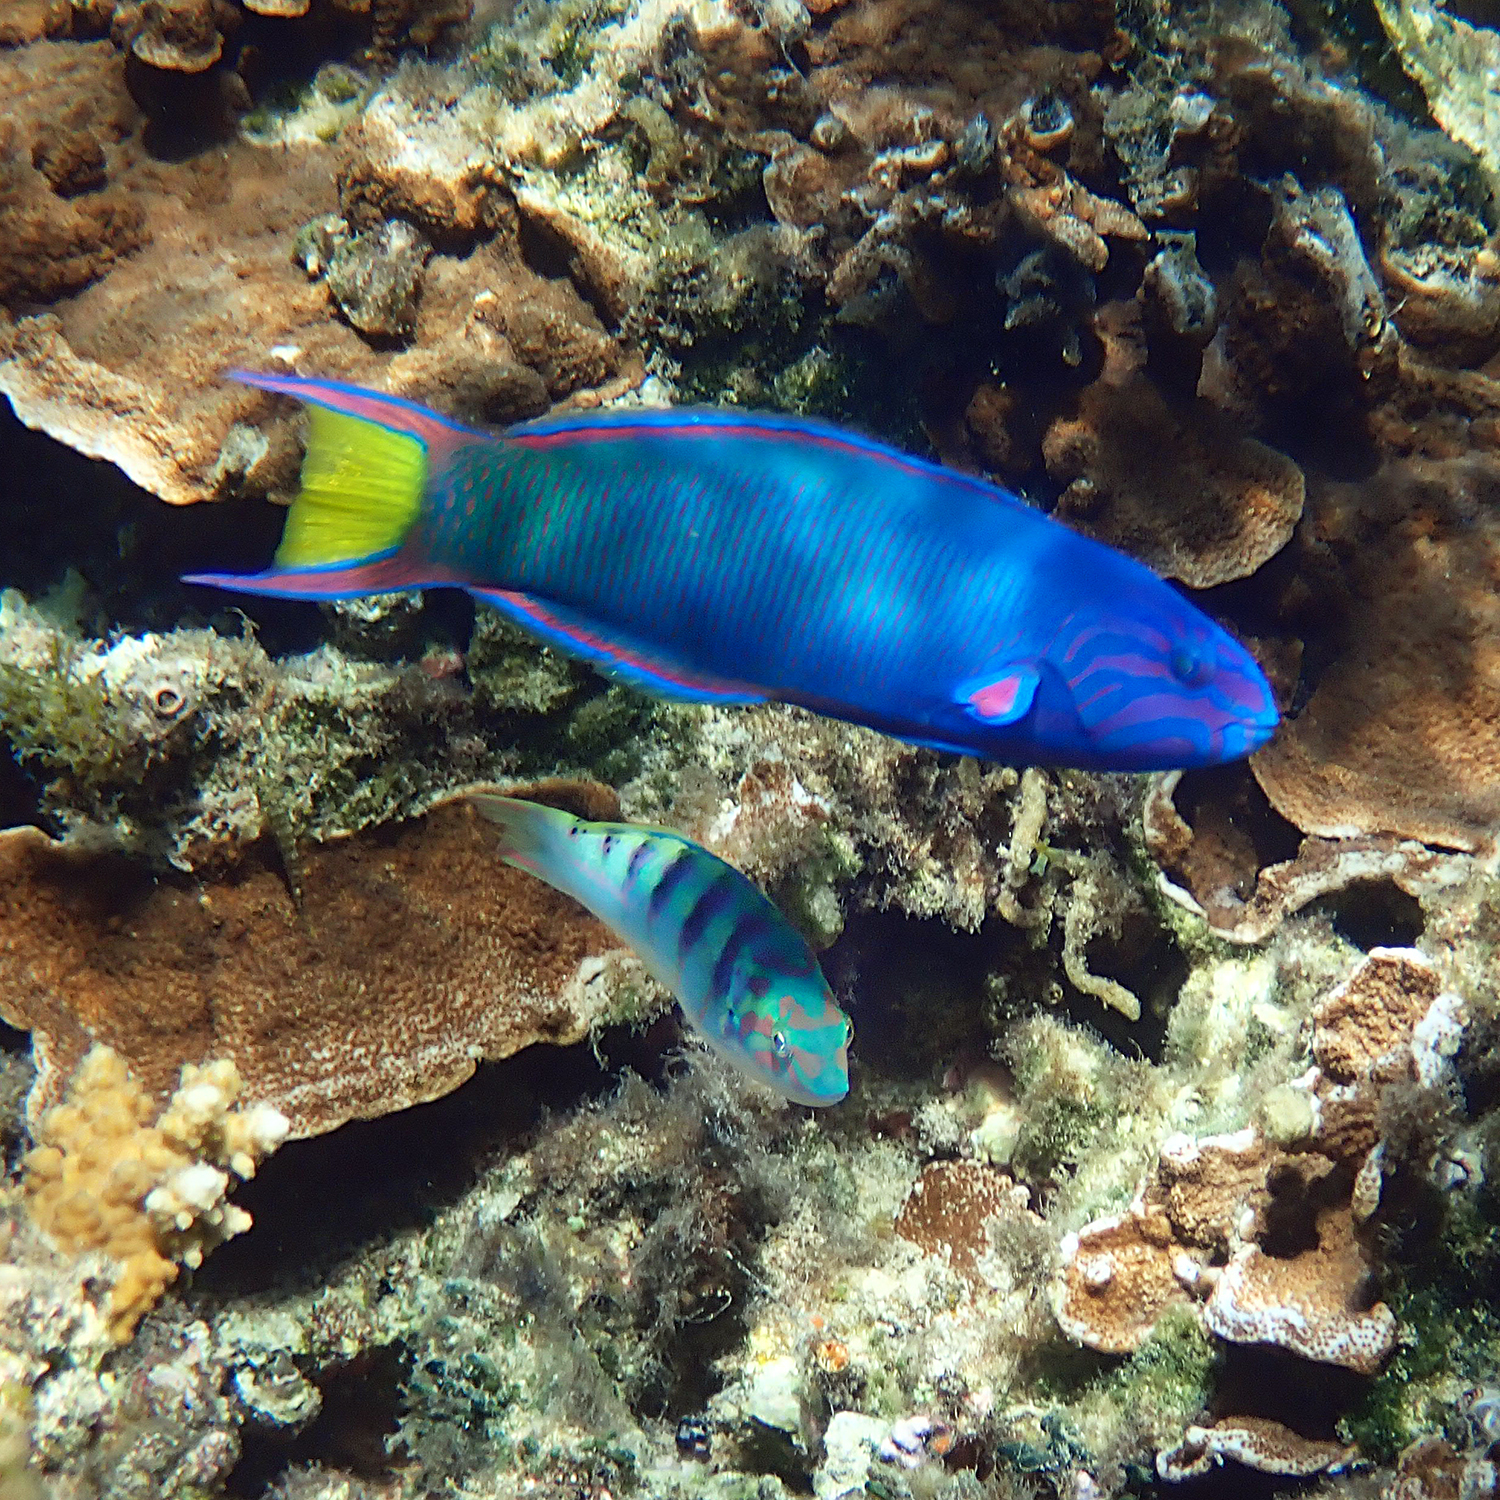
Thalassoma lunare (Moon Wrasse)